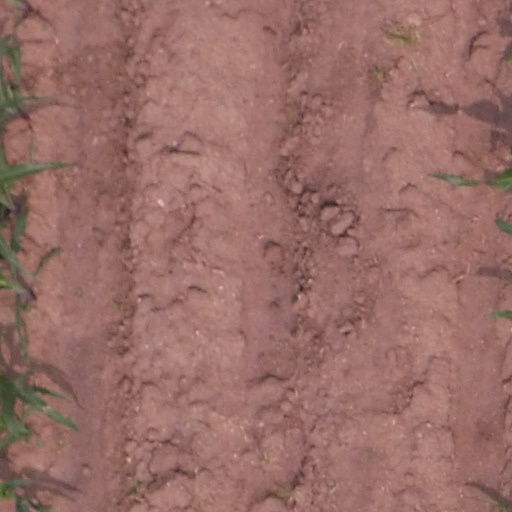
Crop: maize; corn